Kushites

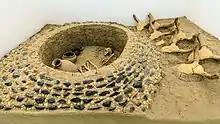
Tumulus from Kerma BC, National Museum of Sudan

The Pre-Kerma culture emerged in Upper Nubia—generally defined as the southernmost part of Nubia between the Second and Sixth cataracts of the Nile—between roughly 3500 and 2500 BCE, laying the foundations for the later Kerma civilization. Contemporaneous with the A-Group culture of Lower Nubia, Pre-Kerma communities were agro-pastoralists who practiced both farming and herding, and maintained regular contact with neighboring groups to the north. Their ceramic traditions, while distinct, show stylistic affinities with A-Group pottery, reflecting shared cultural influences along the Nile corridor.